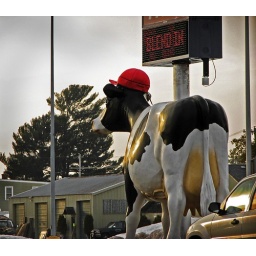
Fake plastic cows in baseball hats.